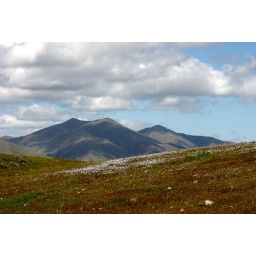
Central coast mountains west of the central valley near Mercy Hot Springs